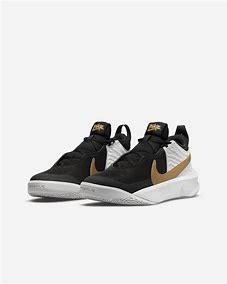
Brand: Nike
Model: Team Hustle D 10